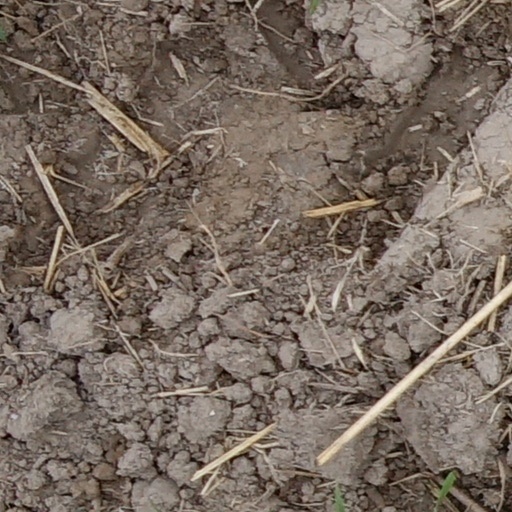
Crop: wheat